Rooney Mara

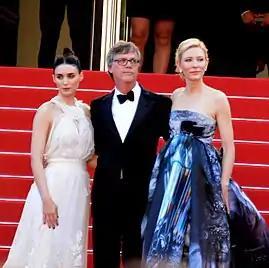
Mara attending the premiere of "Carol" with director Todd Haynes and Cate Blanchett at the 2015 Cannes Film Festival

Mara's sole release of 2014 was the crime drama thriller film "Trash", an adaptation of the 2010 novel of the same name by Andy Mulligan directed by Stephen Daldry. The same year, Mara served as the costume designer on her then-boyfriend Charlie McDowell's feature directorial debut "The One I Love". She was credited as Bree Daniel.